Three-body problem

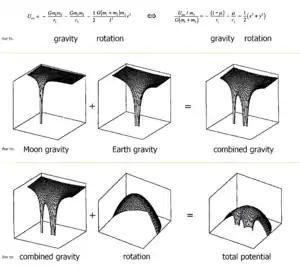
The circular restricted three-body problem is a valid approximation of elliptical orbits found in the Solar System, and this can be visualized as a combination of the potentials due to the gravity of the two primary bodies along with the centrifugal effect from their rotation (Coriolis effects are dynamic and not shown). The Lagrange points can then be seen as the five places where the gradient on the resultant surface is zero, indicating that the forces are in balance there.

In the "restricted three-body problem" formulation, in the description of Barrow-Green,two... bodies revolve around their centre of mass in circular orbits under the influence of their mutual gravitational attraction, and... form a two body system... [whose] motion is known. A third body (generally known as a planetoid), assumed massless with respect to the other two, moves in the plane defined by the two revolving bodies and, while being gravitationally influenced by them, exerts no influence of its own. Per Barrow-Green, "[t]he problem is then to ascertain the motion of the third body."